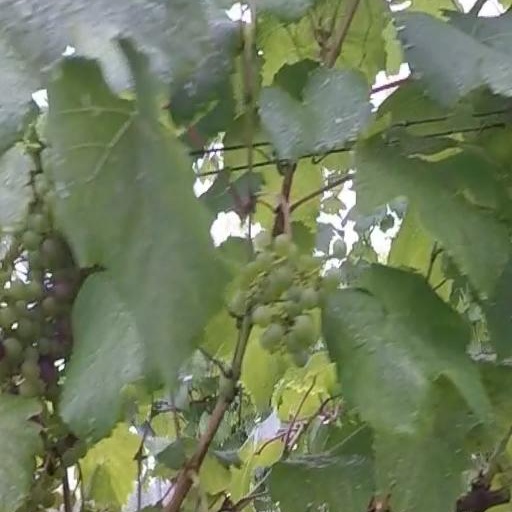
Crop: grape